London After Midnight (band)

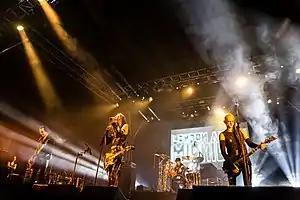
London After Midnight at Wave-Gotik-Treffen 2019 in Germany

London After Midnight is an American rock band from California. Formed in 1990 by songwriter and instrumentalist Sean Brennan, London After Midnight has a following worldwide, with a large fan base in the goth subculture. However, in interviews Brennan has shunned the use of this label and others to describe his music, calling it "artistically limiting".